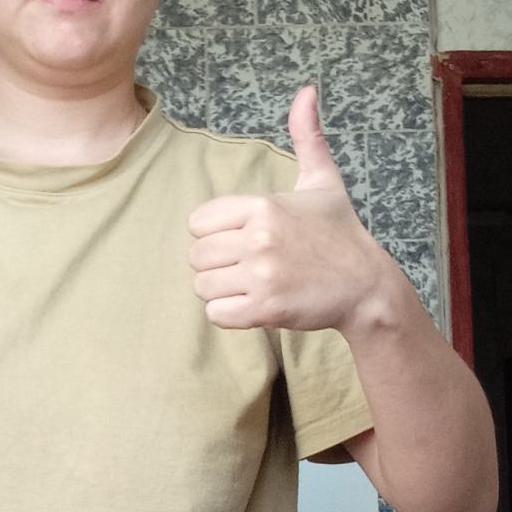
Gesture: like